Conan (2007 video game)

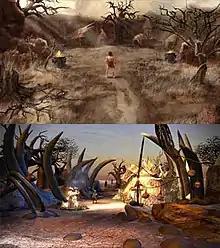
The artwork in the game, such as the environment of Kush, was conceived as oil paintings (upper image) and created as digital images (lower image).

In 2005, THQ acquired the rights to produce a series of video games featuring Conan the Barbarian and the world of Hyboria. This news came to the attention of Nihilistic Software who had just completed the action game "". The video game developer was looking to develop an action game similar to "God of War" for its next project and saw the world of Conan as a good setting. The team quickly built a prototype to demonstrate its concept to THQ and received approval for the project. The video game publisher officially announced the game to the industry on February 26, 2007.